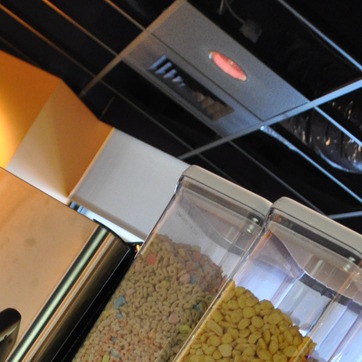
Material: plastic